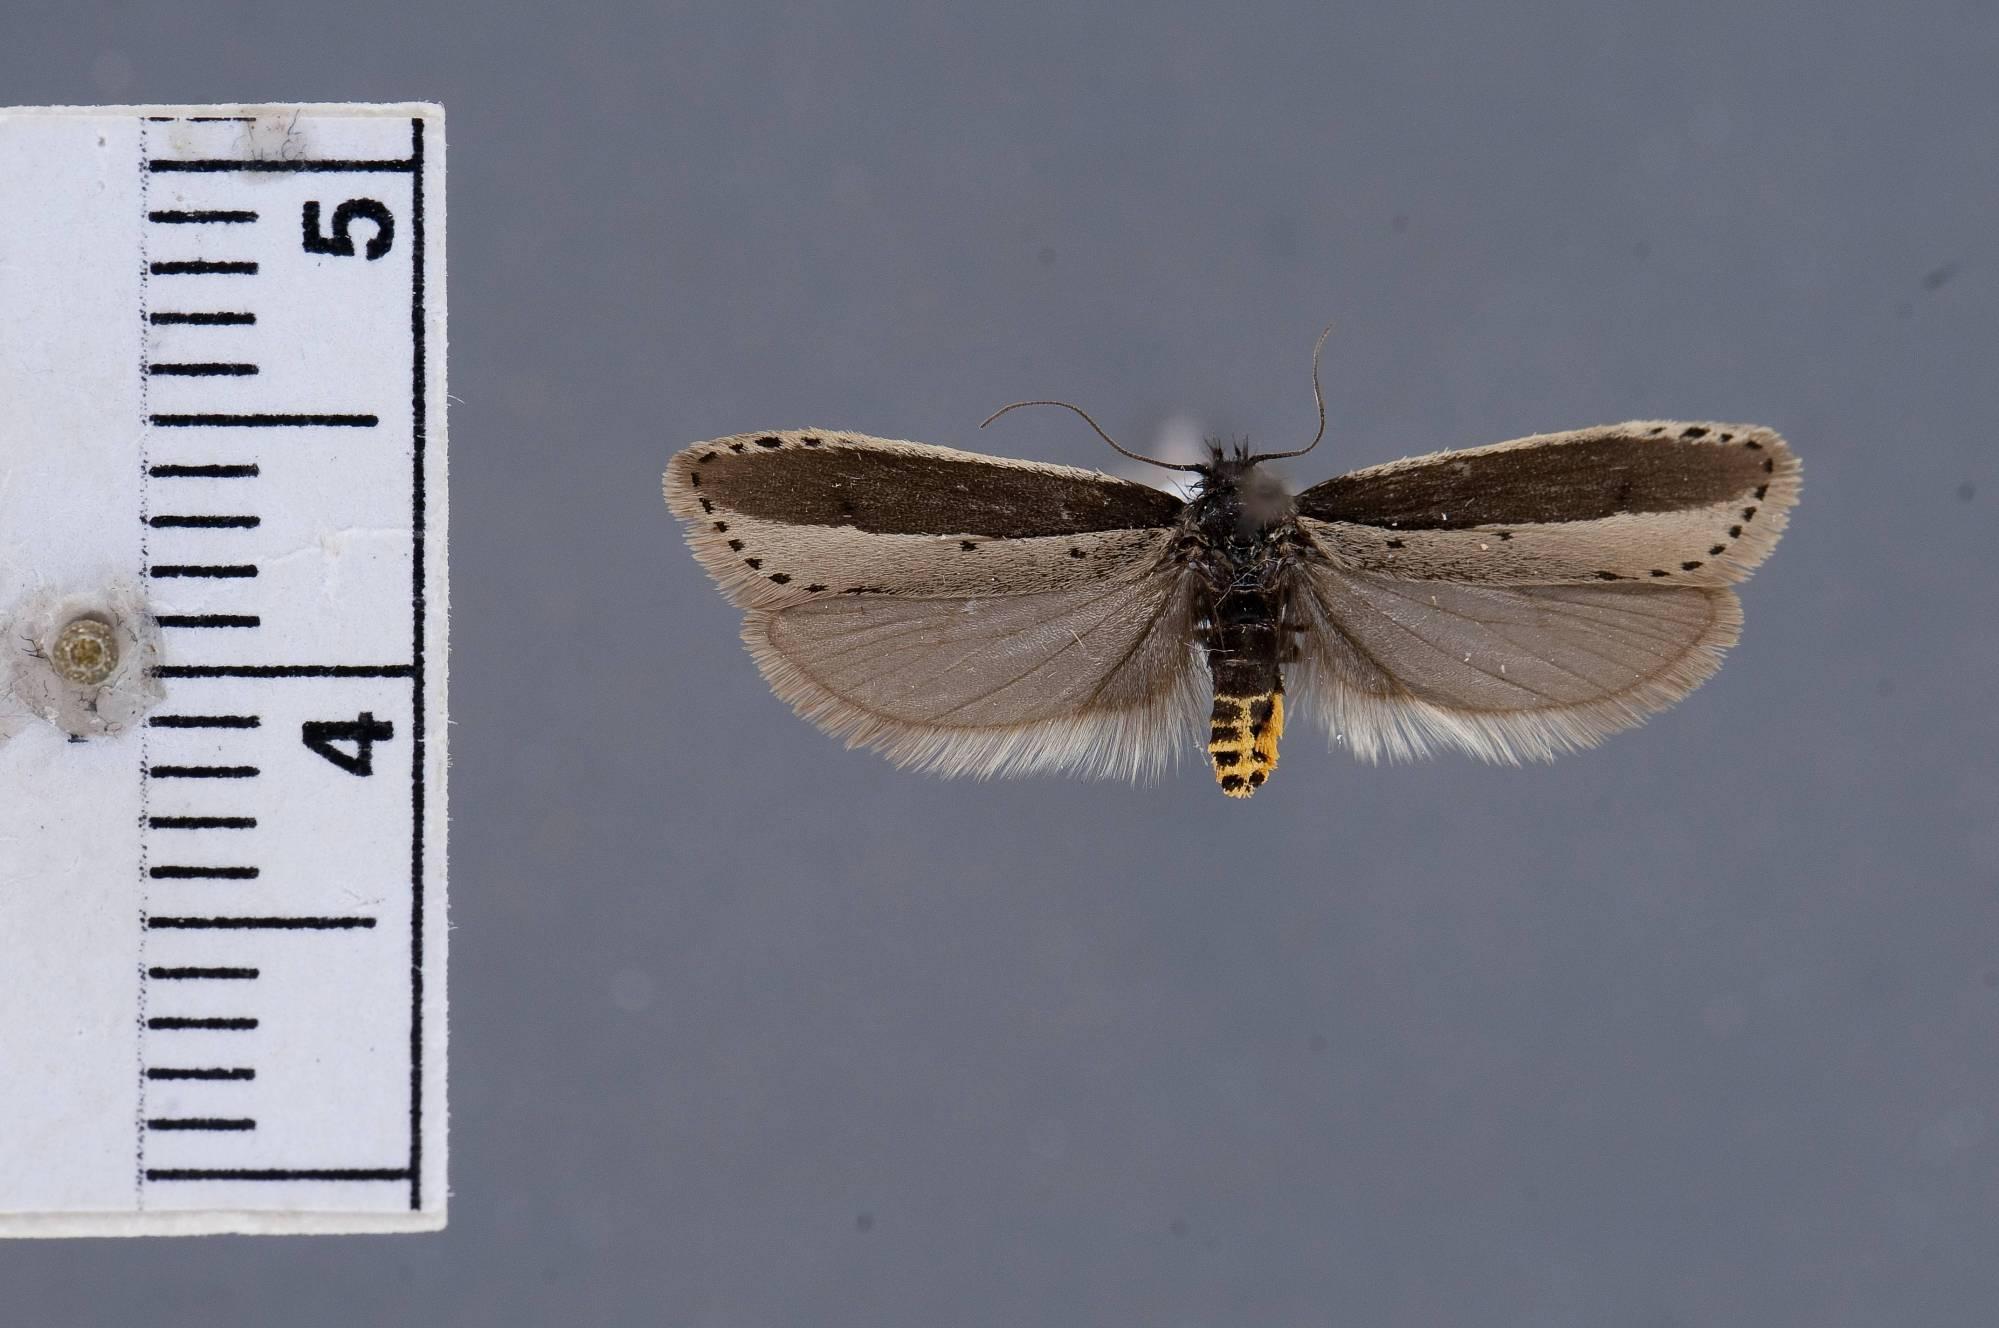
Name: Ethmia monachella
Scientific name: Ethmia monachella Busck, 1910
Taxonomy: Animalia, Arthropoda, Insecta, Lepidoptera, Glossata, Depressariidae, Ethmiinae
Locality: Boulder, Colorado, United States
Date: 7 Mar 1908